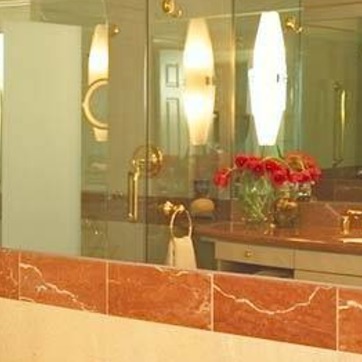
Material: mirror